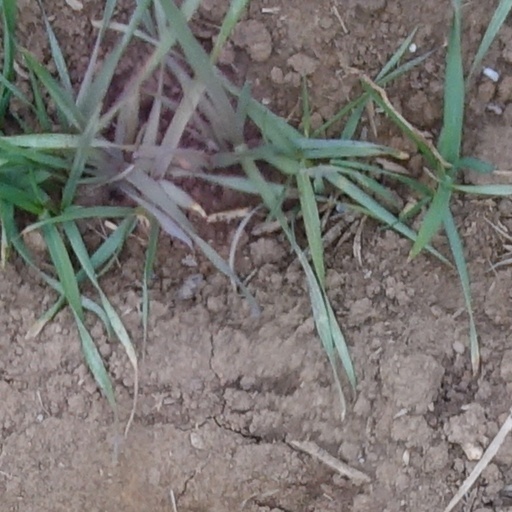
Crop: wheat